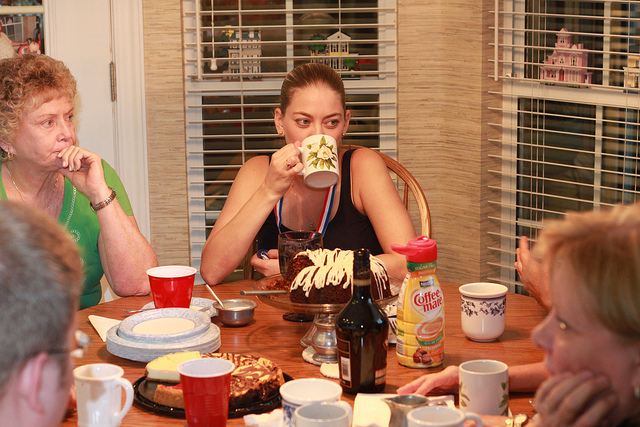
user: Given an image and a question. Answer the question in a short answer. Question: What is the brand name of the coffee creamer are they using? Short Answer:
assistant: coffee mate